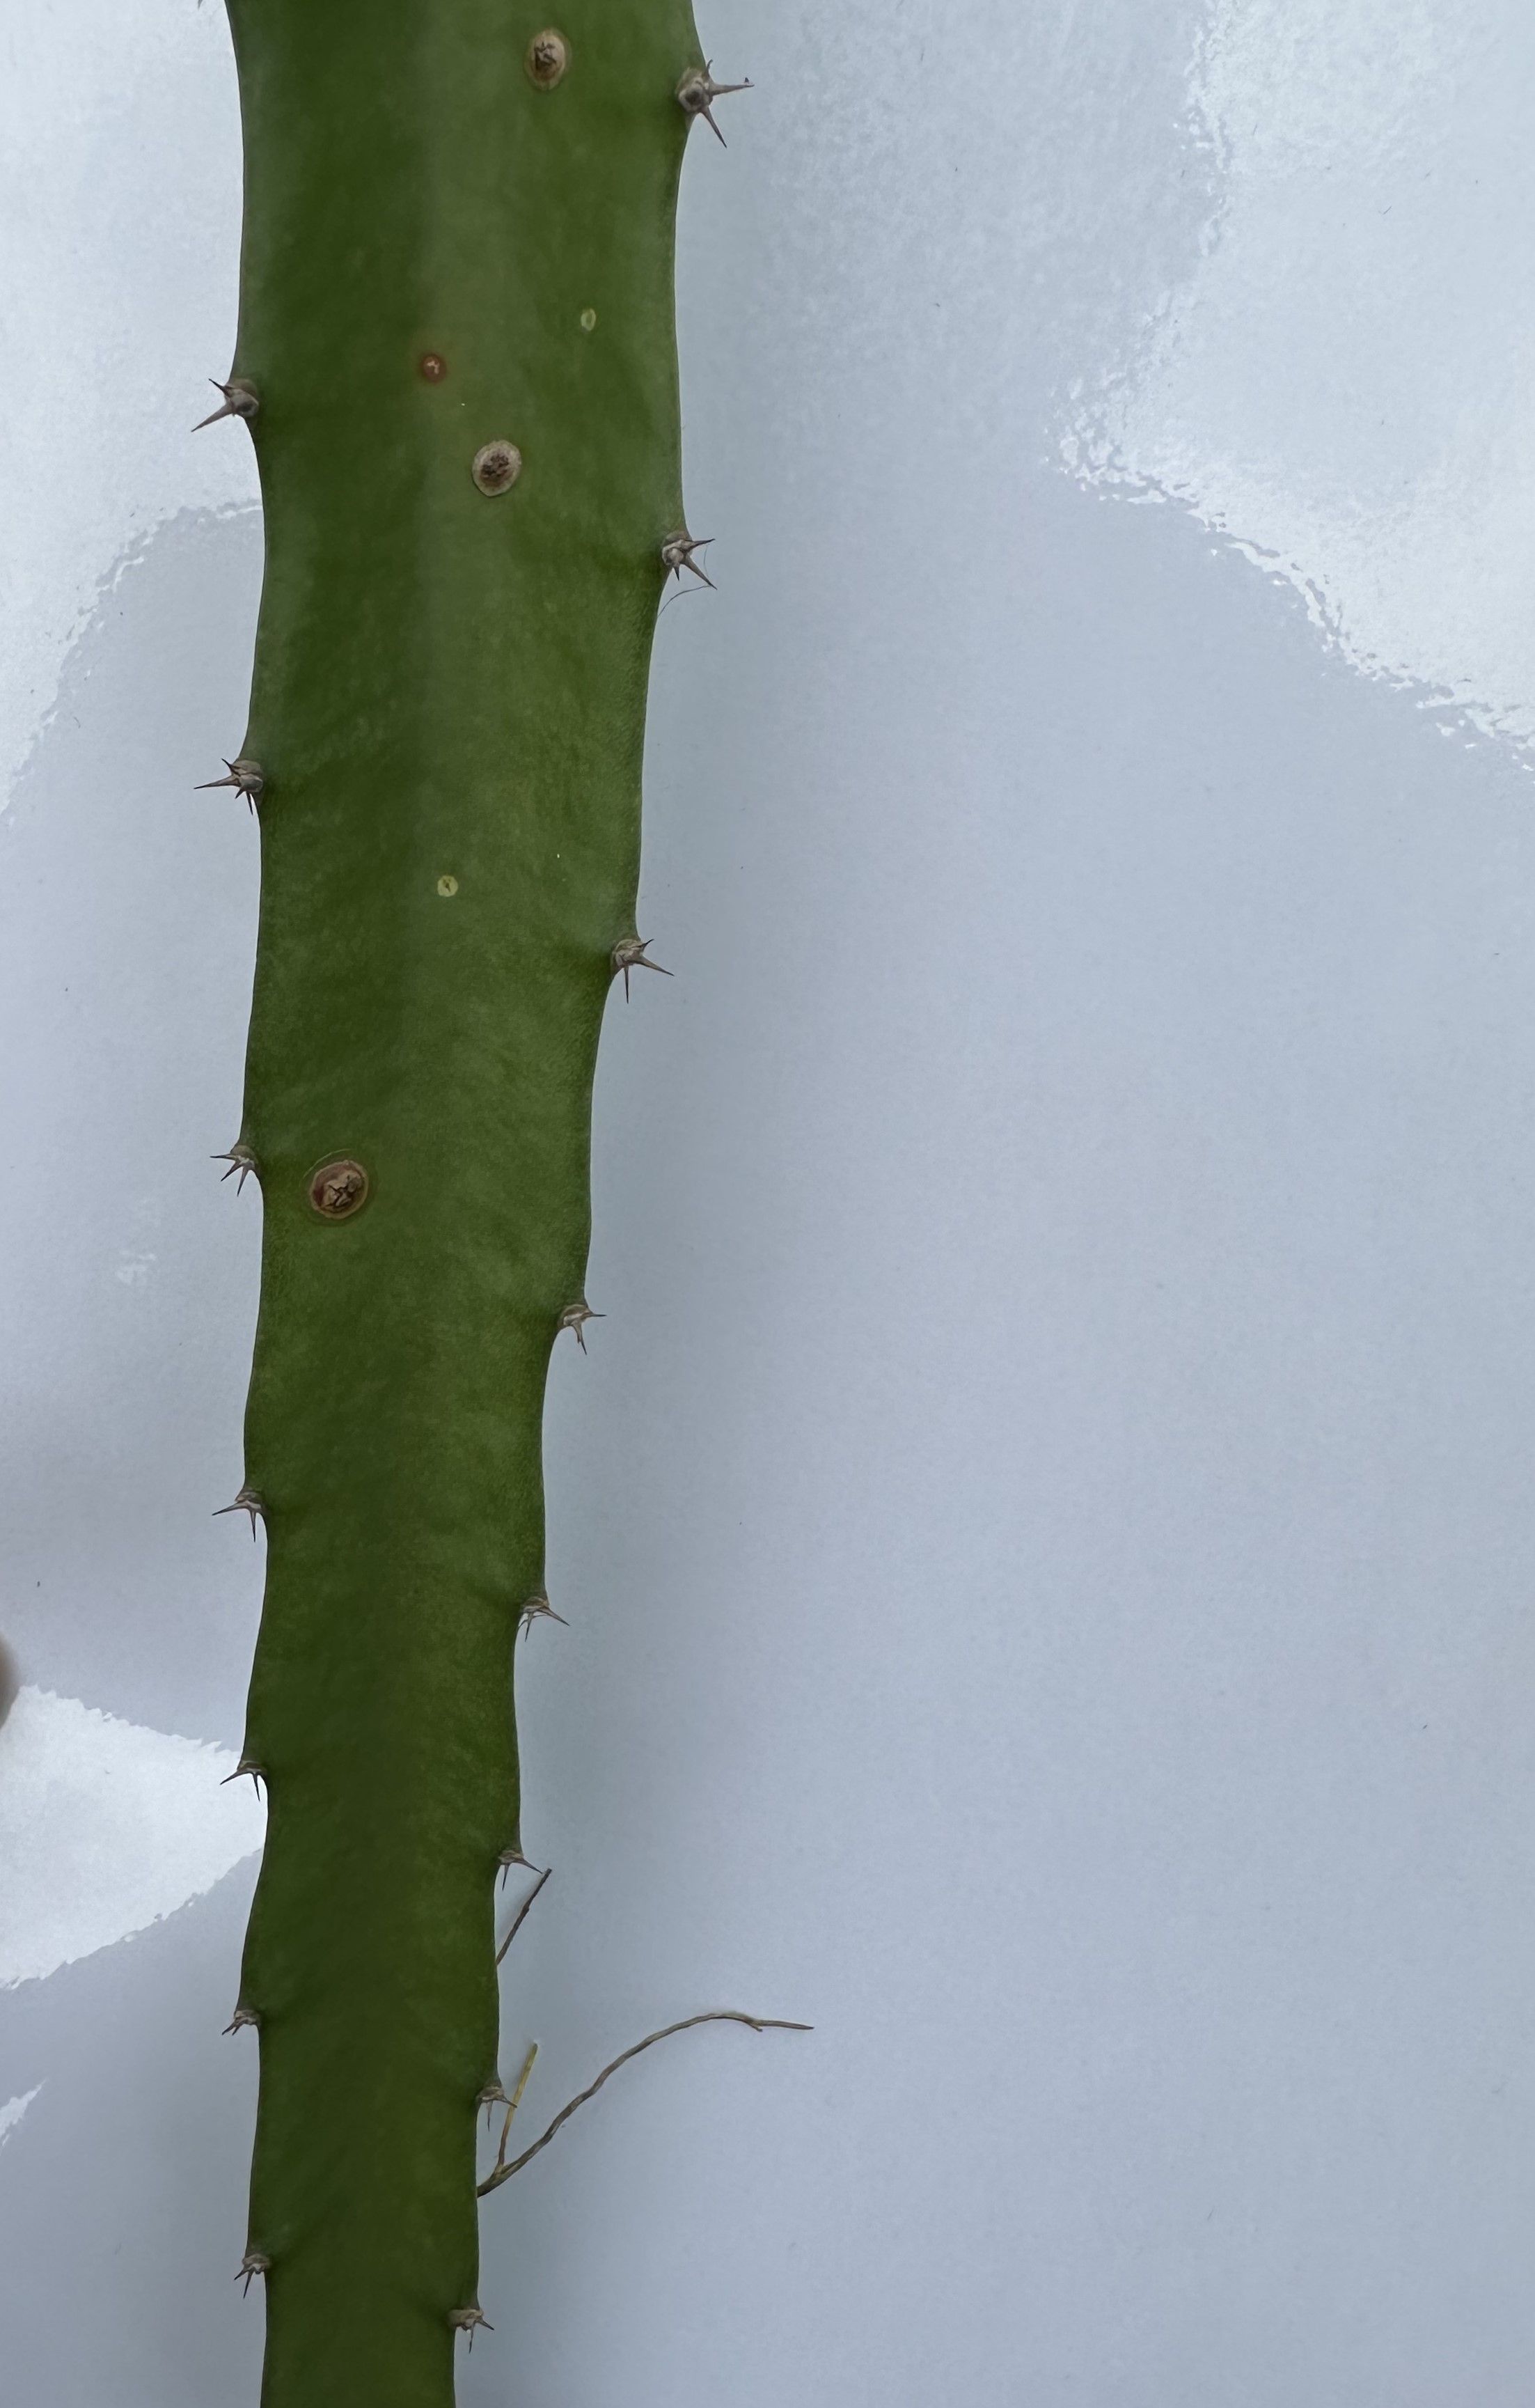
Label: Good leaf